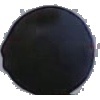
Label: Grape Blue 1